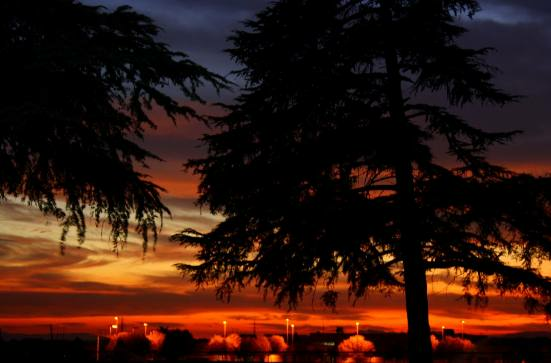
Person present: No